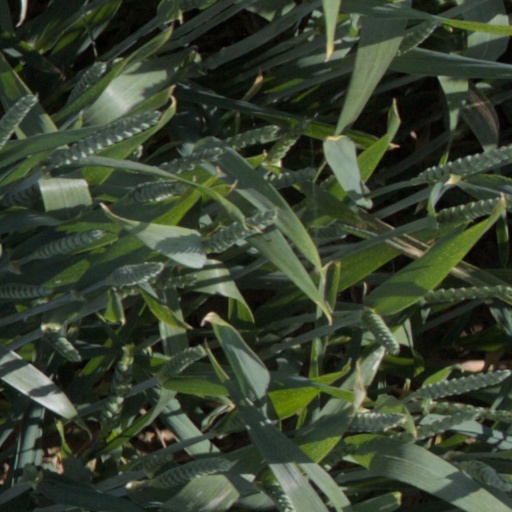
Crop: wheat